Hans Brausewetter

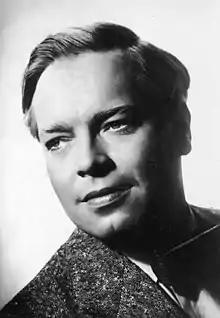

Hans Brausewetter (27 May 1899 – 29 April 1945) was a German stage and film actor of the silent era. He appeared in more than 130 films between 1922 and 1945. He appeared in the 1923 film "The Treasure", which was directed by Georg Wilhelm Pabst. Brausewetter died from injuries sustained in a bomb blast in Berlin during the final days of the Second World War.